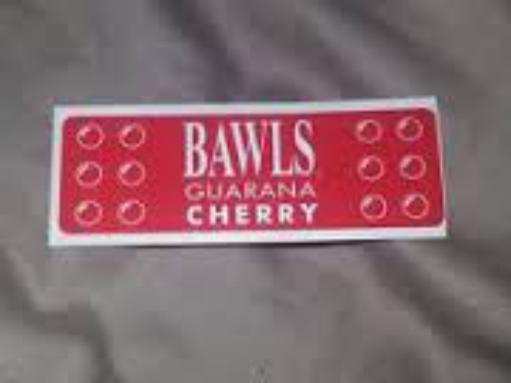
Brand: Bawls
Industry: Food